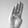
ASL letter: B